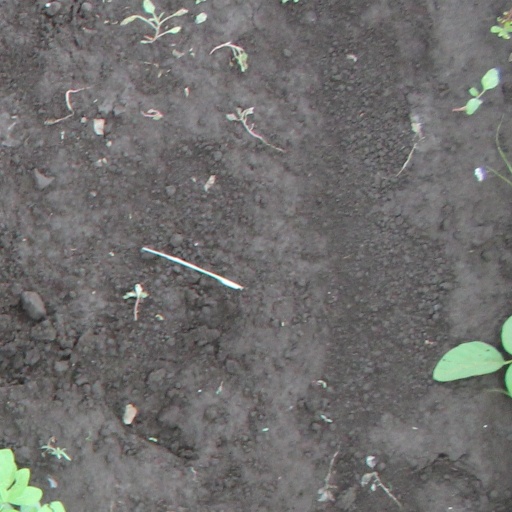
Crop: soybean